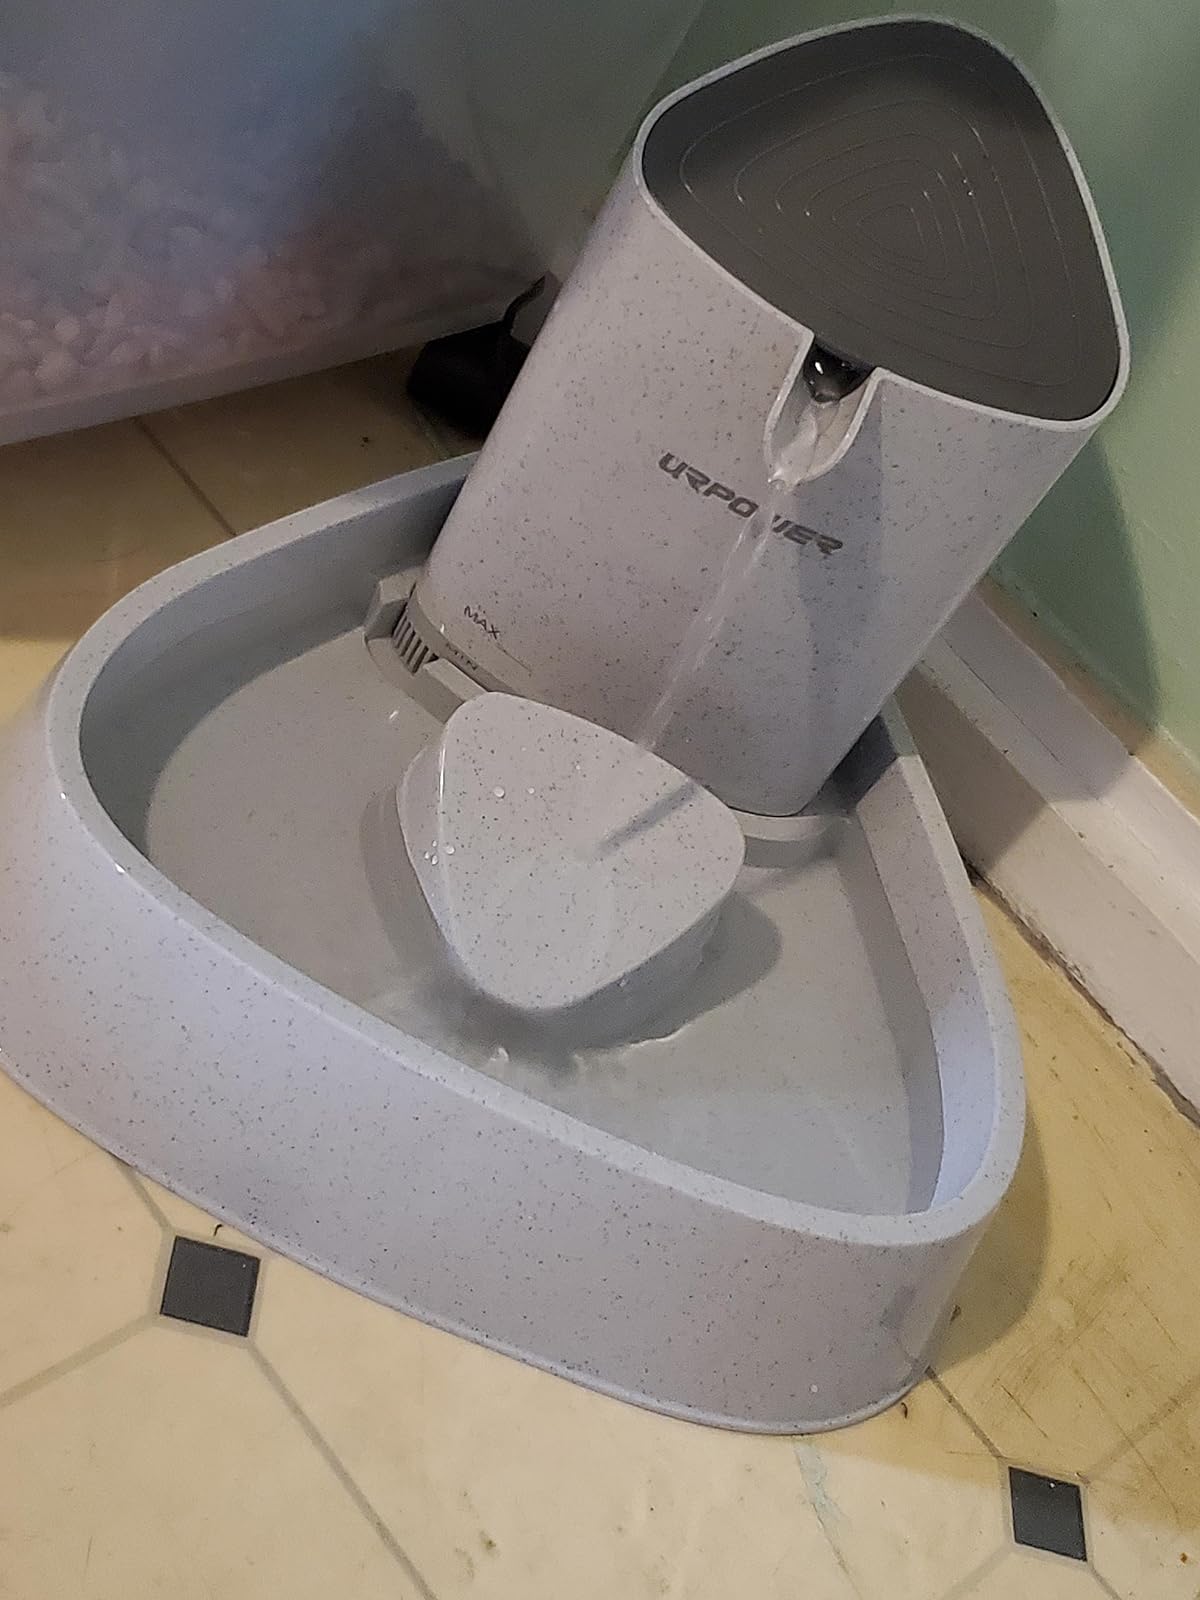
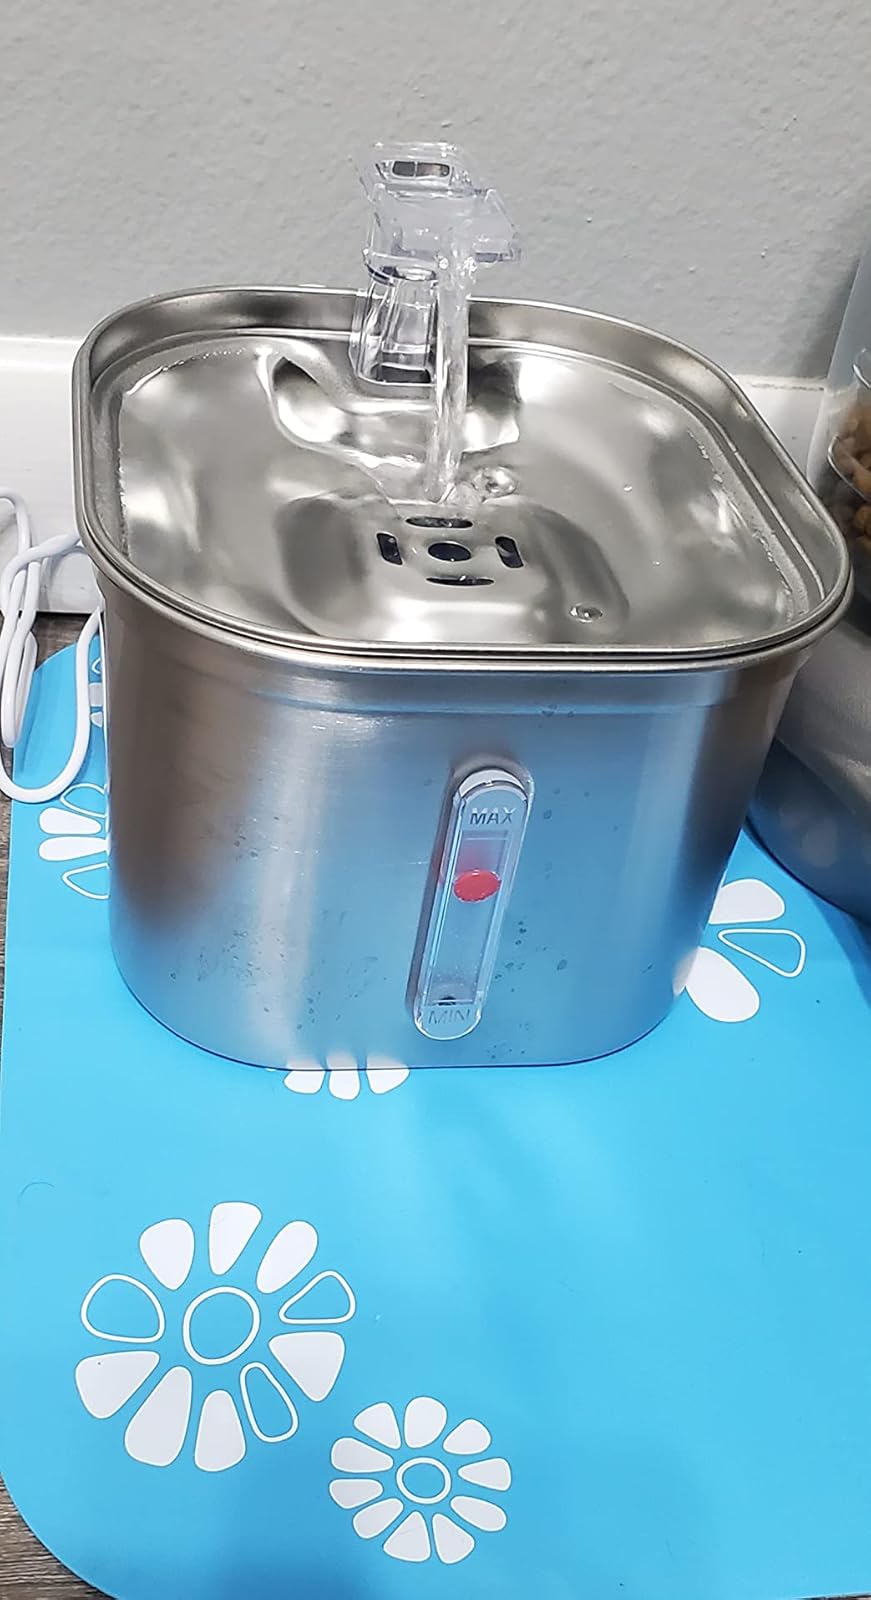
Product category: items_bowl
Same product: no